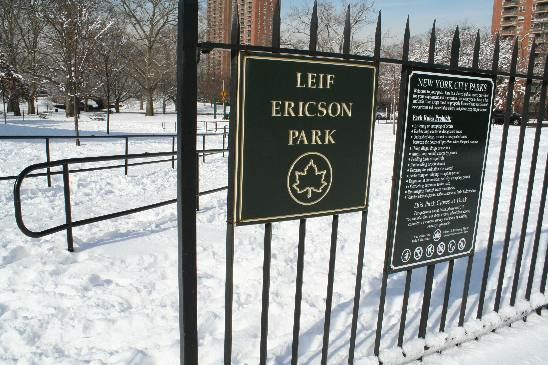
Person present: No